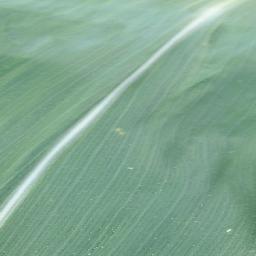
Label: Corn___healthy